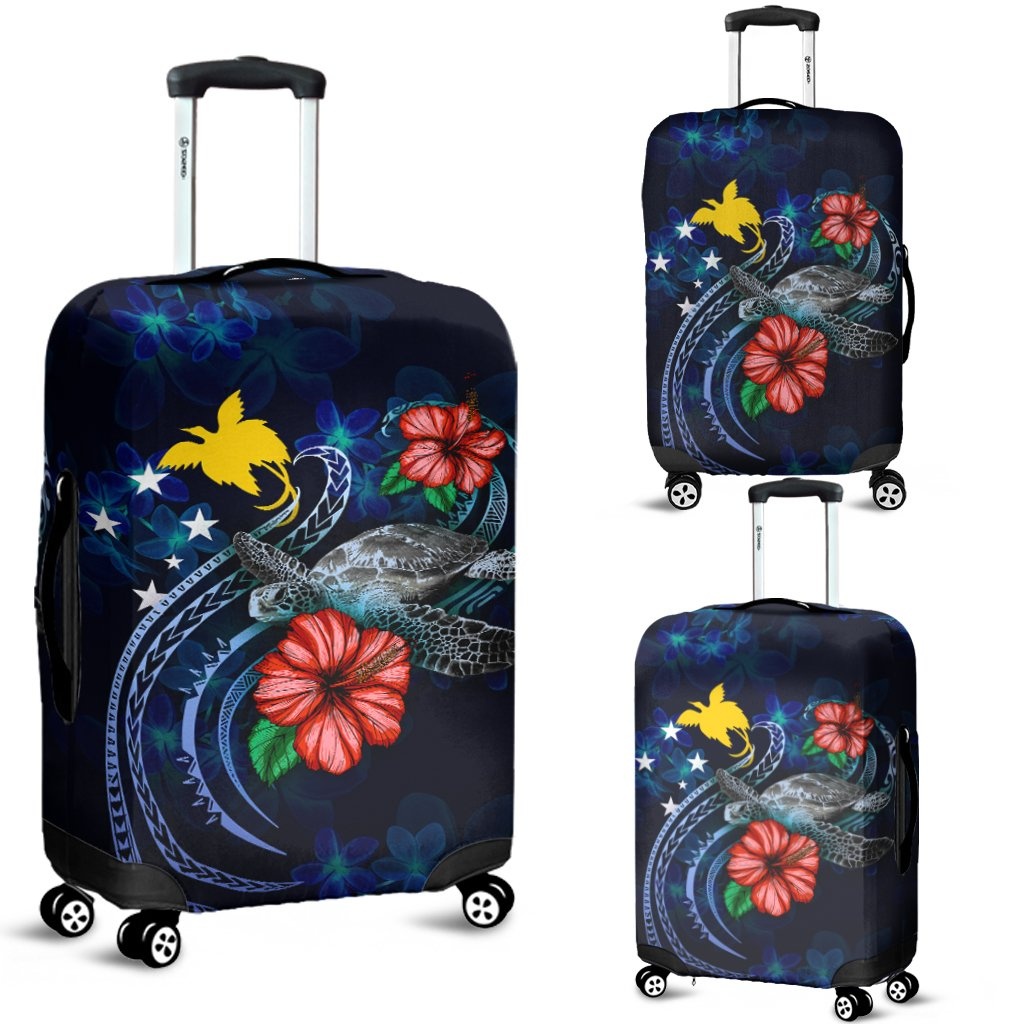
Papua New Guinea Polynesian Luggage Cover - Blue Turtle Hibiscus
Papua New Guinea Polynesian Luggage Cover - Blue Turtle Hibiscus DETAILS: Our Luggage Covers are made of 95% Polyester manufactures high-quality thermal-transfer printed products that help protect a nice Luggage or disguise an Old One as bringing comfortability and colors adding more vitality to your life. With high-tech graphic prints on Luggage Covers, vibrant designs and colors make them entire look modern and chic. These products are produced by many of our co-operated vendors in North America, the EU, and China. NOTE: Your package might be lost, stolen, or damaged while being delivered. Insurance is not mandatory , but we always recommend our customers to choose this plan as the delivery men often leave the package in your mailbox/front yard , which is more likely to be stolen . Check the SIZE CHART out for accurate size, and please allow a slight 1-3cm difference due to manual measurement and a slight color variation due to different lighting conditions. The design of the final product might slightly shift in position due to the manual cut and sew procedure. Thank you for considering us.
Brand: Polynesian Pride
Category: Luggage & Bags > Luggage Accessories > Luggage Covers